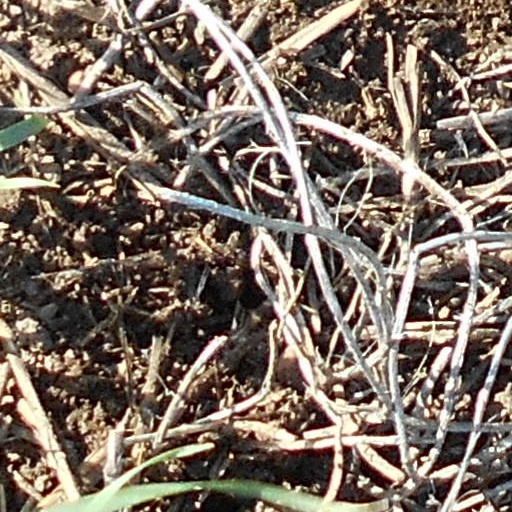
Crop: wheat